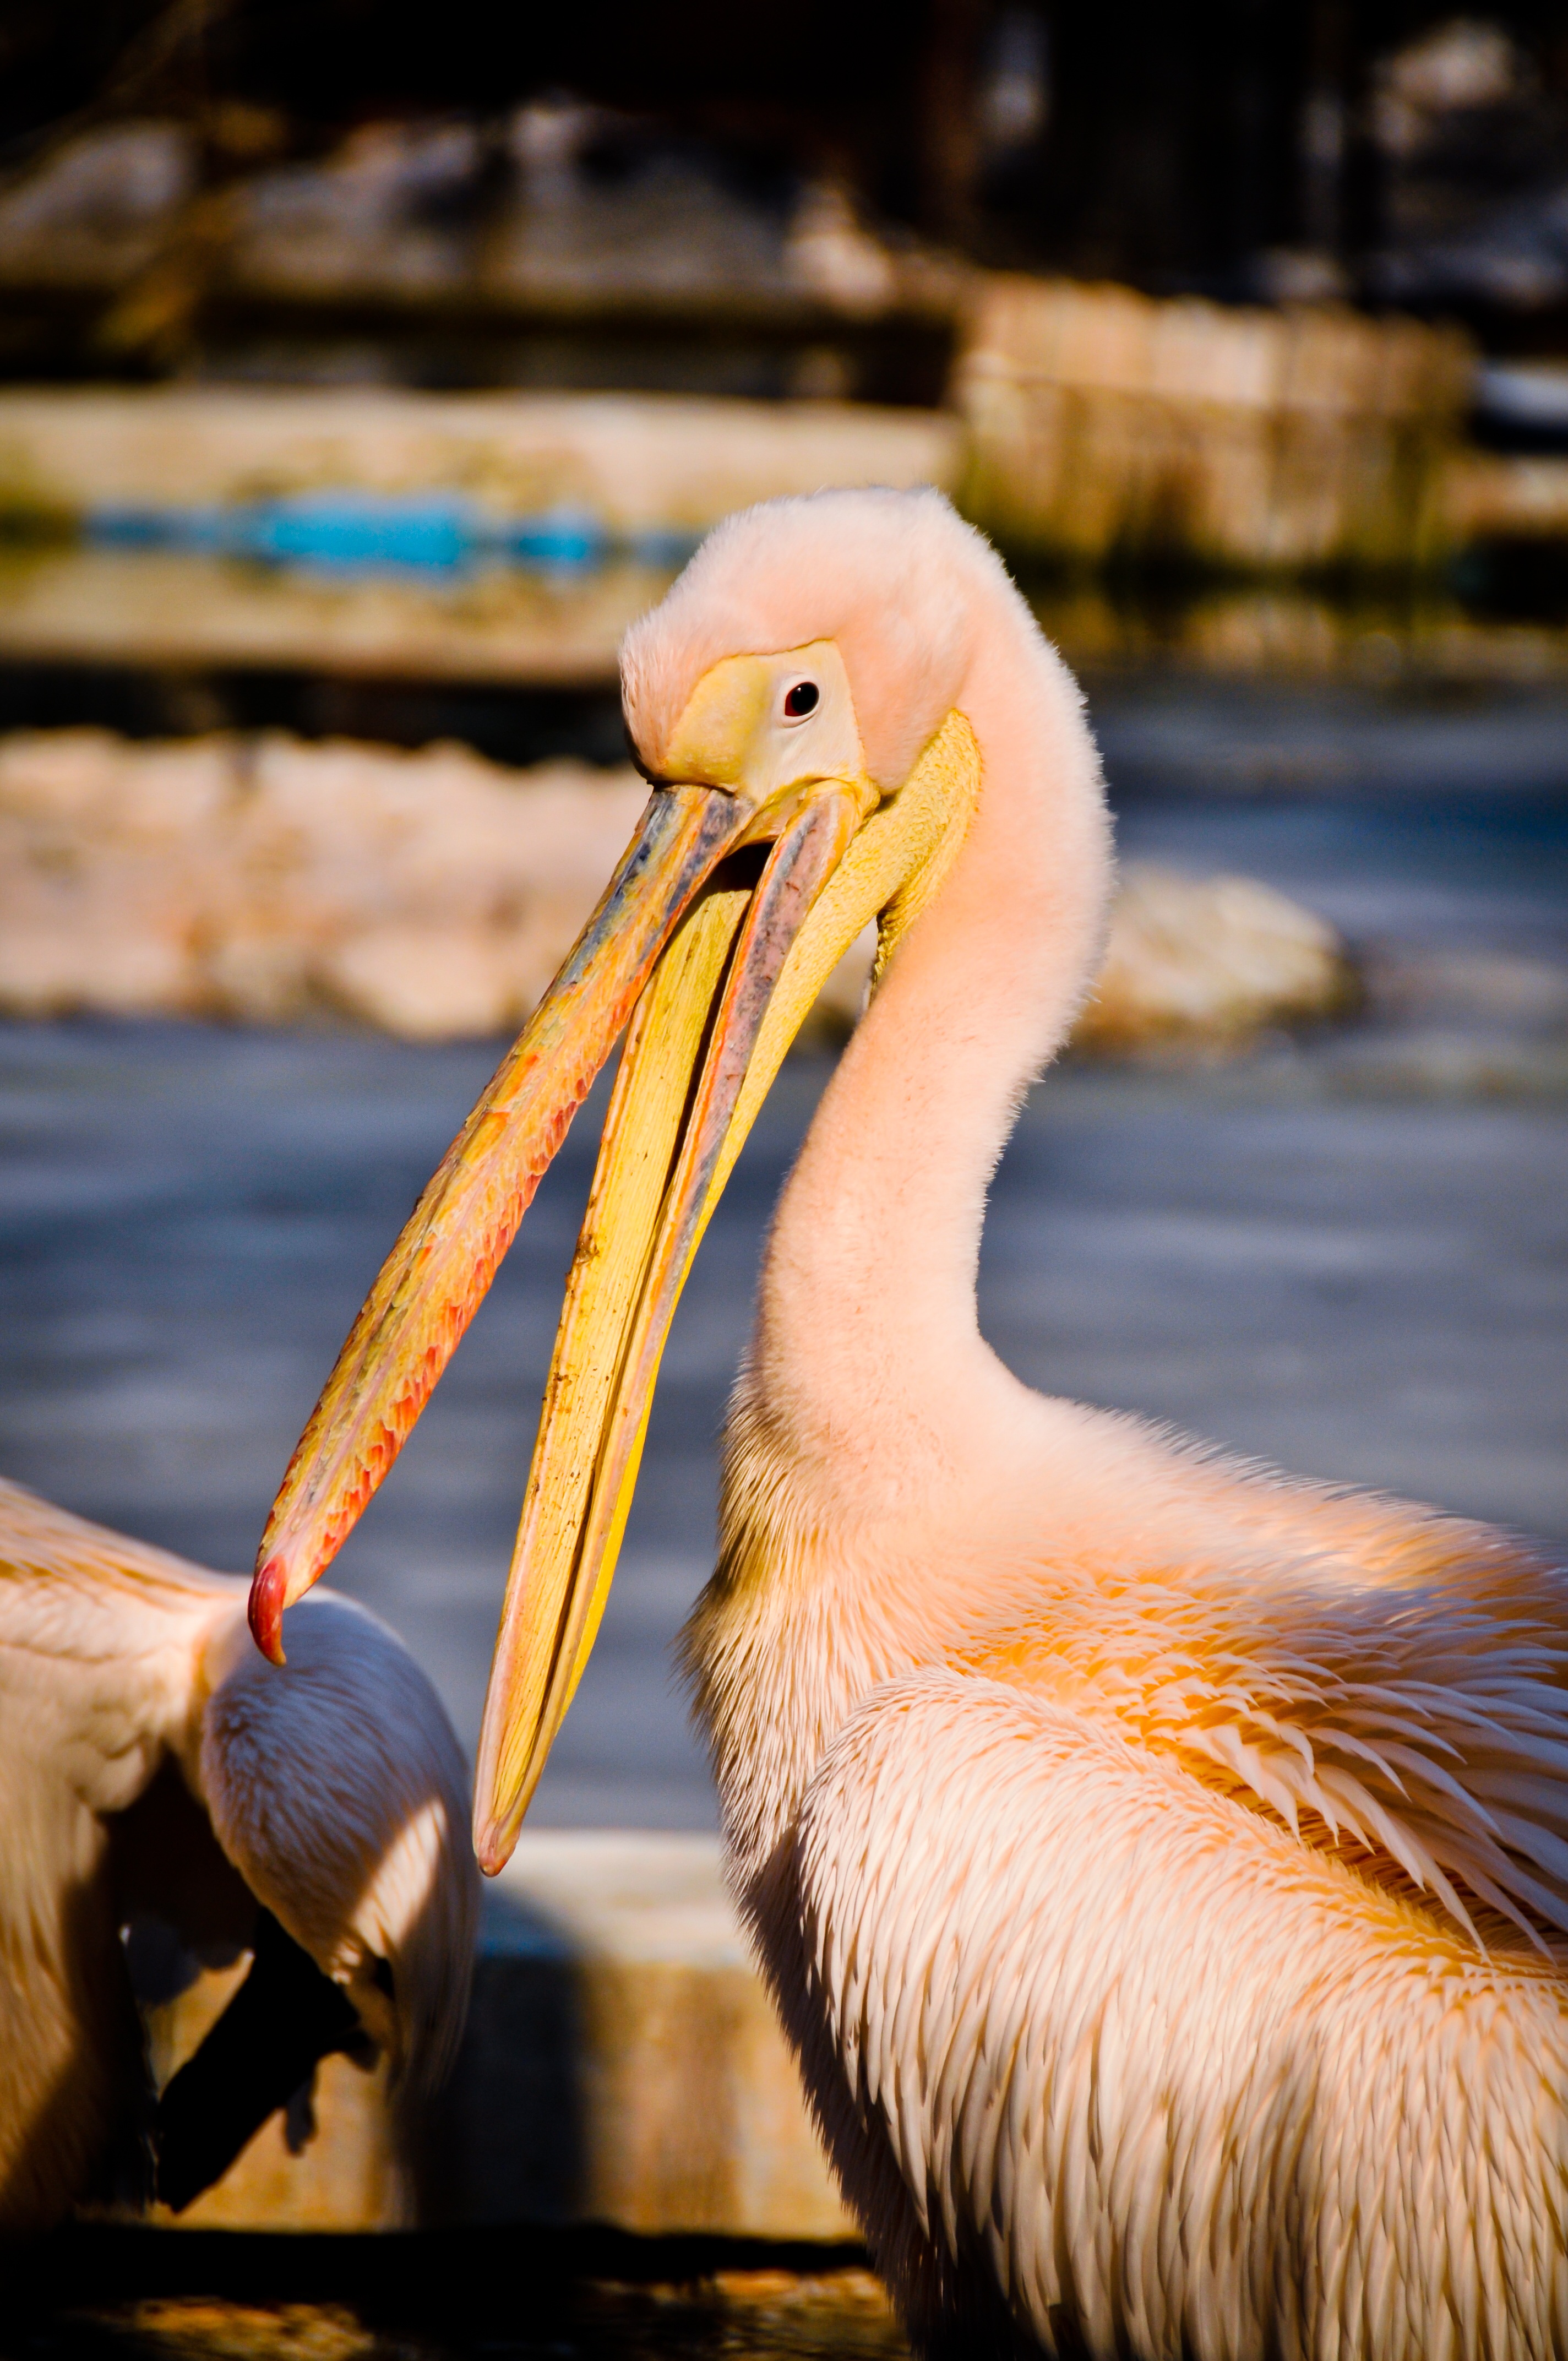
bird, pelican, seabird, wildlife, zoo, beak, pink, fauna, close up, flamingo, vertebrate, water bird, pelecaniformes